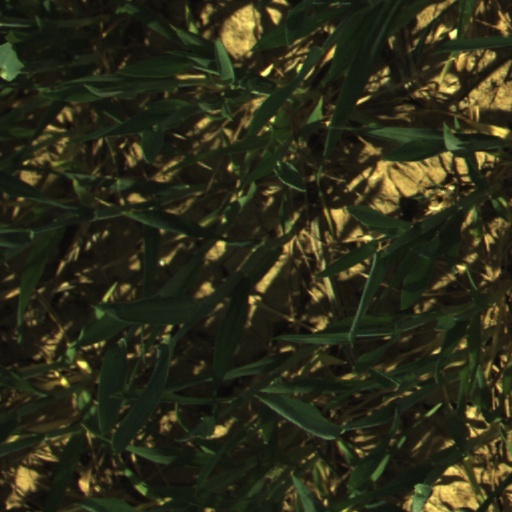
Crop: wheat